Digital scholarship

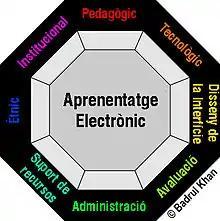
A digital learning environment

Digital scholarship is the use of digital evidence, methods of inquiry, research, publication and preservation to achieve scholarly and research goals. Digital scholarship can encompass both scholarly communication using digital media and research on digital media. An important aspect of digital scholarship is the effort to establish digital media and social media as credible, professional and legitimate means of research and communication. Digital scholarship has a close association with digital humanities, often serving as the umbrella term for discipline-agnostic digital research methods.